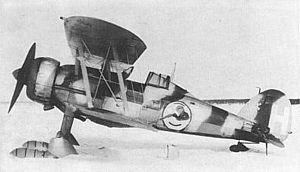
Gloster Gladiator / Operativ historik / Brugere
Da flyvemaskinerne i Flygflottilj 19 tog tilbage til Sverige blev det finske hagekors overmalet
Gloster Gladiator var et britisk jagerfly. Det var det sidste dobbeltdækker-jagerfly der blev leveret til Royal Air Force og var allerede forældet ved begyndelsen af den anden verdenskrig, men blev benyttet af både det britiske luftvåben og en række andre luftvåben på flere fronter. Blandt andet under felttoget i Norge, Grækenland, forsvaret af Malta, krigen i Nordafrika, Kina og af Finland i kampene mod Sovjetunionen.